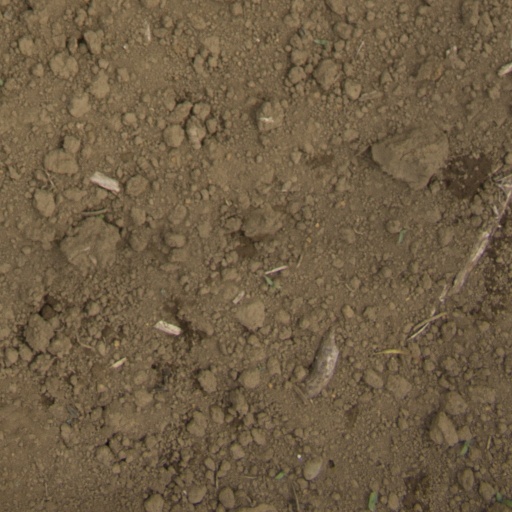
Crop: Jerusalem artichoke